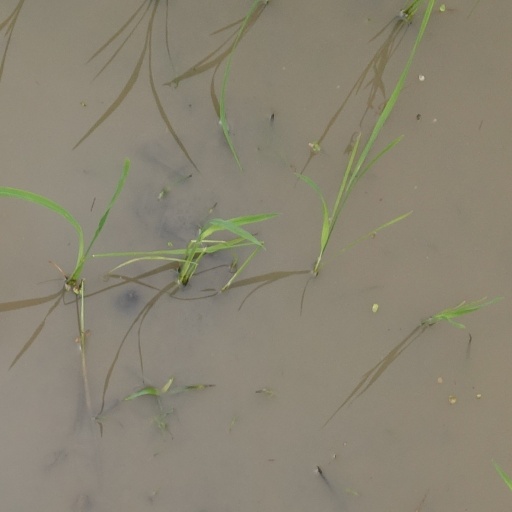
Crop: rice